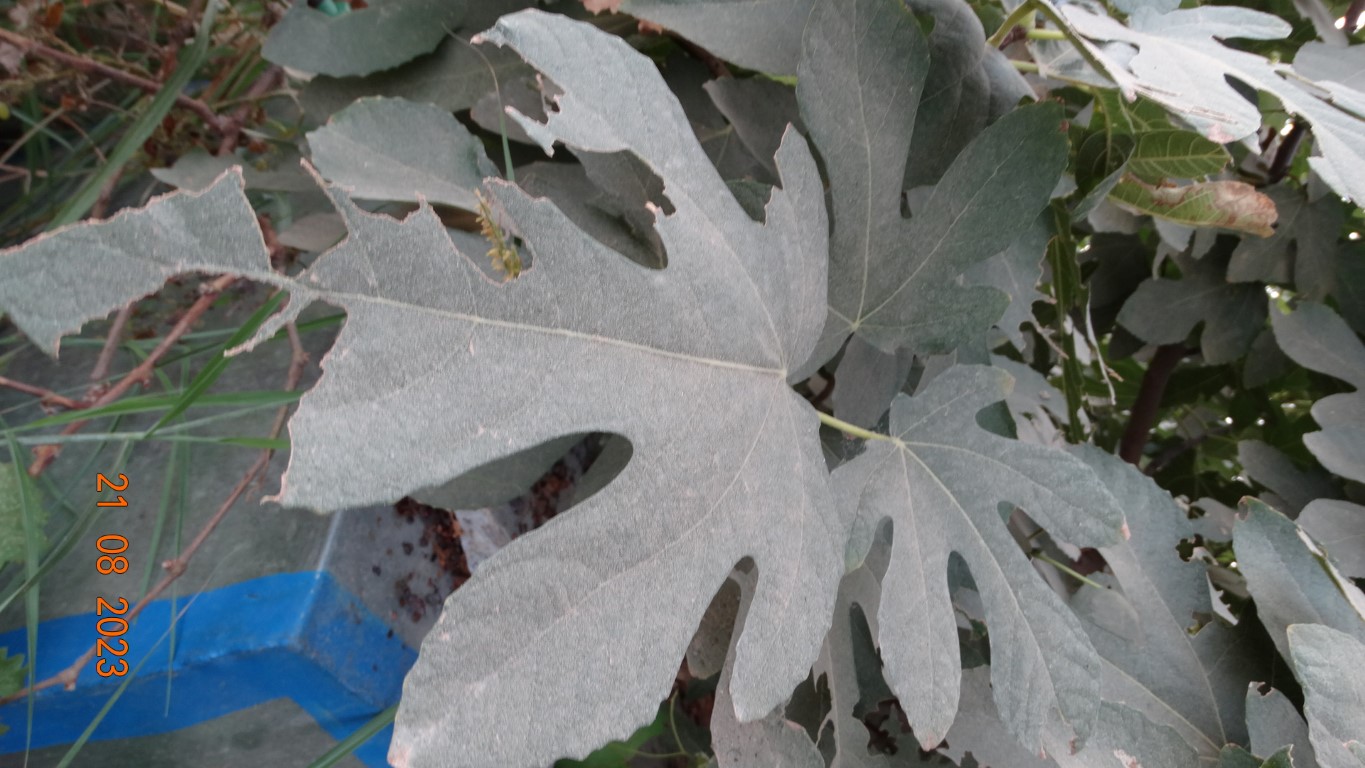
Label: infected